Taxonomy (biology)

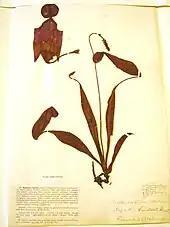
Type specimen for "Nepenthes smilesii", a tropical pitcher plant

The "definition" of a taxon is encapsulated by its description or its diagnosis or by both combined. There are no set rules governing the definition of taxa, but the naming and publication of new taxa is governed by sets of rules. In zoology, the nomenclature for the more commonly used ranks (superfamily to subspecies), is regulated by the "International Code of Zoological Nomenclature" ("ICZN Code"). In the fields of phycology, mycology, and botany, the naming of taxa is governed by the "International Code of Nomenclature for algae, fungi, and plants" ("ICN").